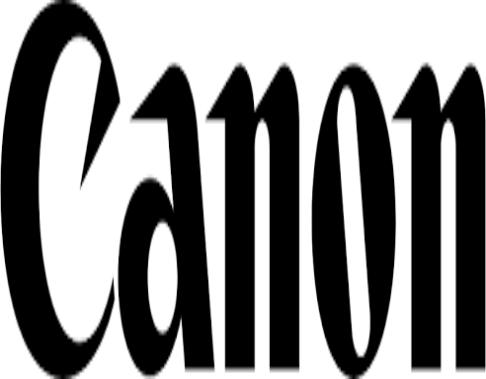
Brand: Canon
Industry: Electronic